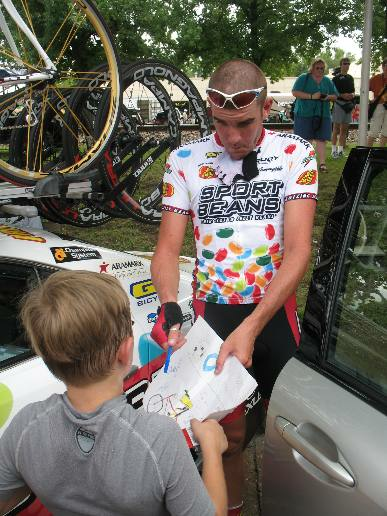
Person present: Yes